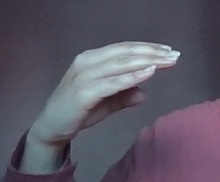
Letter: jeem